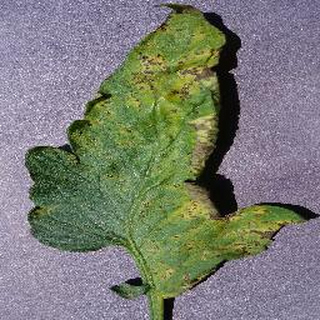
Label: tomato_septoria_leaf_spot